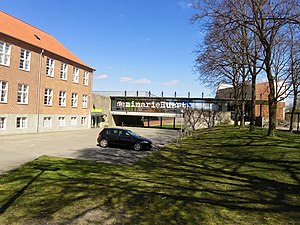
Ribe Seminarium
Seminariehuset i foråret 2019
Seminariehuset i Ribe
Ribe Seminarium var et seminarium i Ribe til uddannelse af folkeskolelærere, som fandtes i perioden 1899-2009.